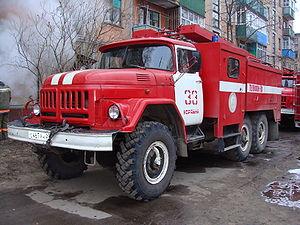
La Zavod Imeni Likhatchiova, plus connue sous son acronyme ZIL, est un constructeur automobile soviétique, puis russe. Il produit des camions et des bus ainsi que des voitures de luxe autrefois réservées aux dignitaires du pays. La conception de ces dernières est très ancienne et leur diffusion extrêmement confidentielle. L'entreprise a également fabriqué des véhicules militaires.